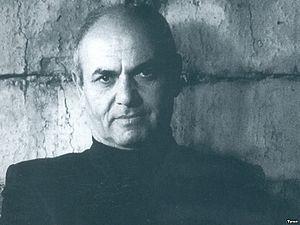
Rafiq Babayev, né le 31 mars 1937 à Bakou et mort le 19 mars 1994 dans la même ville, est un musicien de jazz azerbaïdjanais, compositeur, chef d’orchestre, arrangeur, auteur de la musique pour le cinéma. Artiste du peuple de l’Azerbaïdjan.